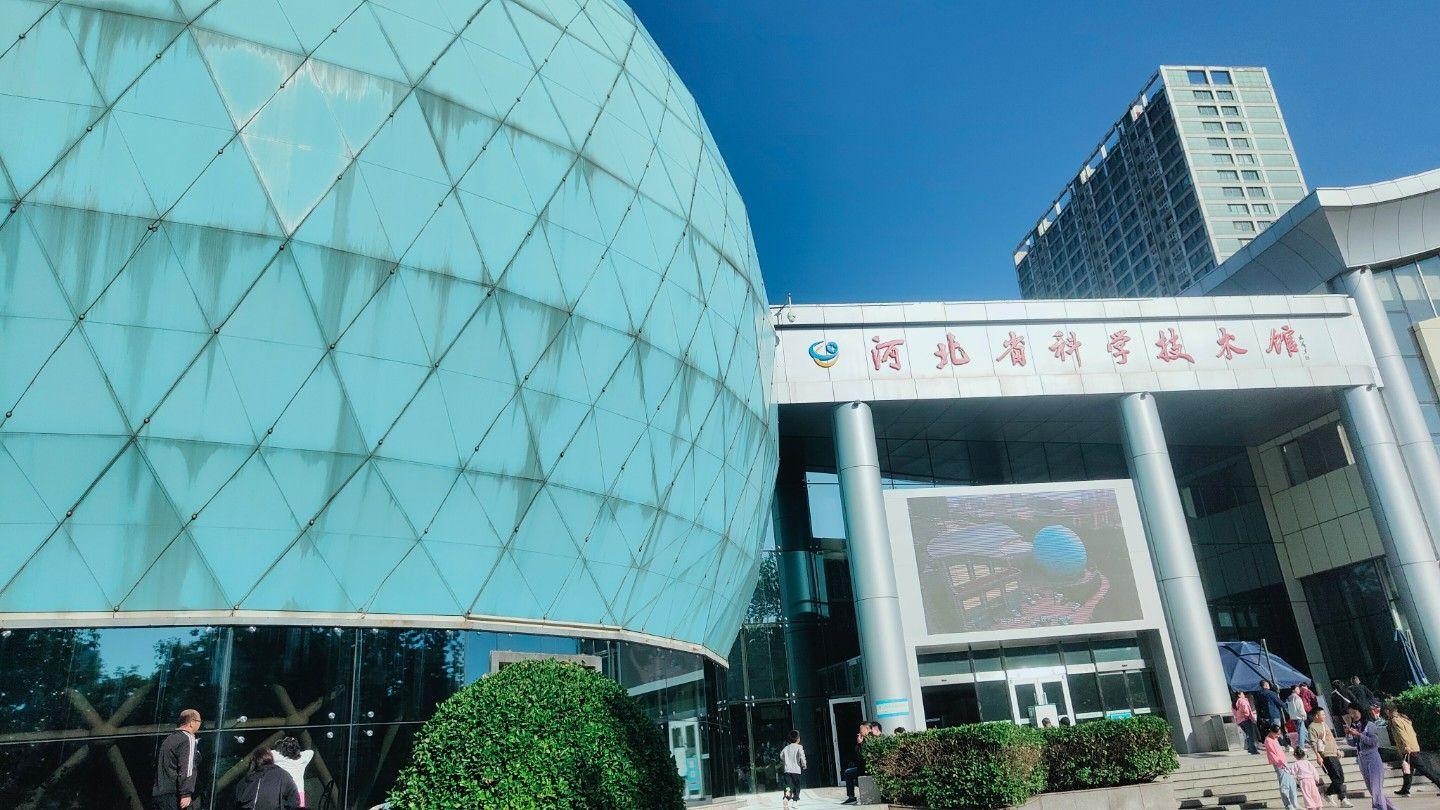
地标名称：河北省科学技术馆(新馆)
所在城市：石家庄市·长安区